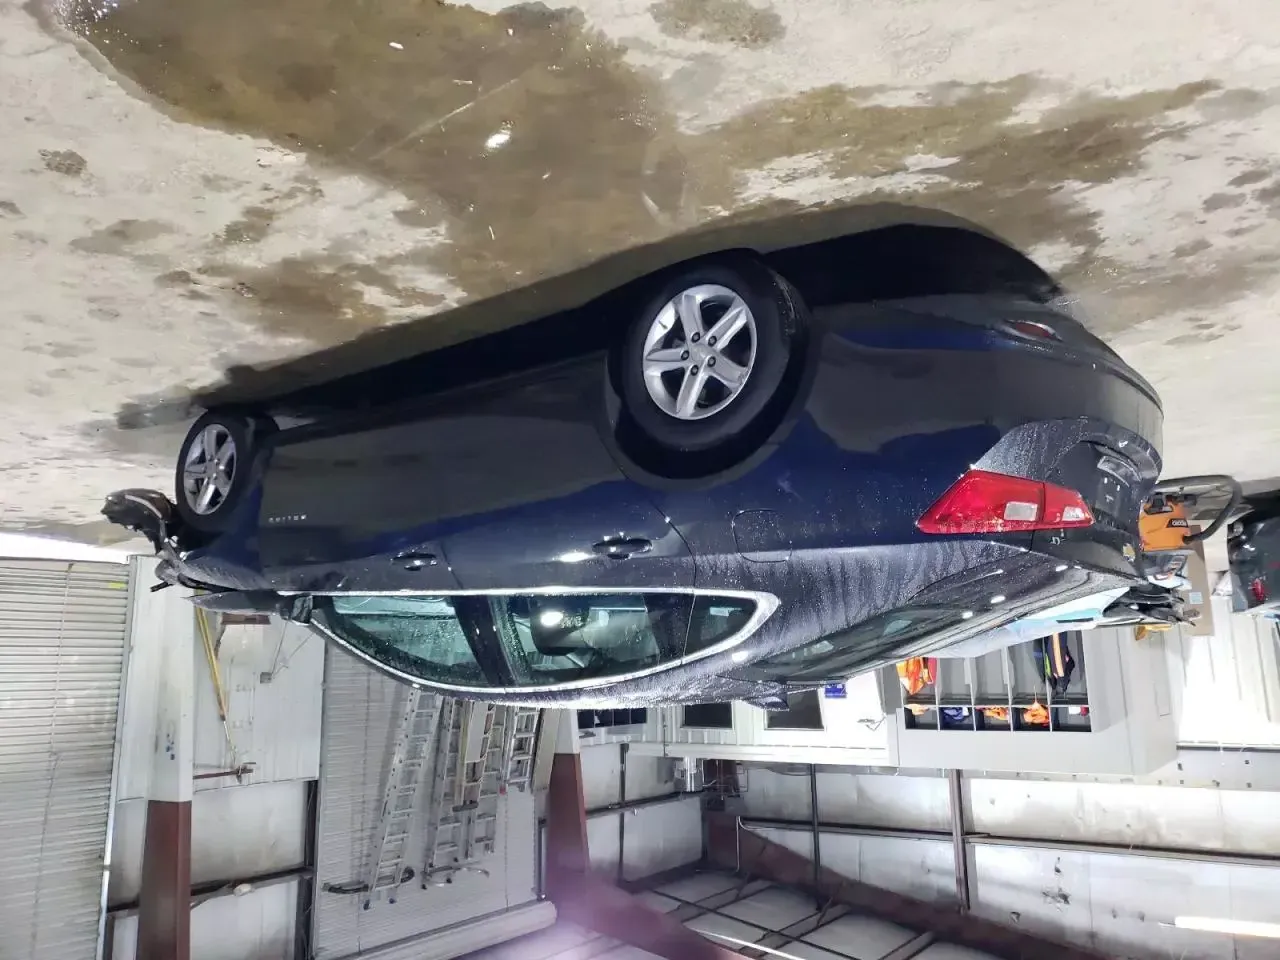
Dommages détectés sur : pare-choc avant, feu avant droit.
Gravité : majeur